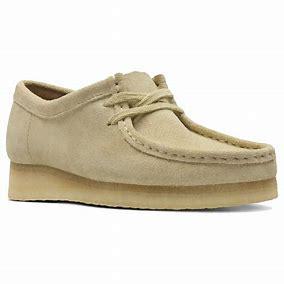
Brand: Clarks
Model: Originals Clarks Originals Wallabee